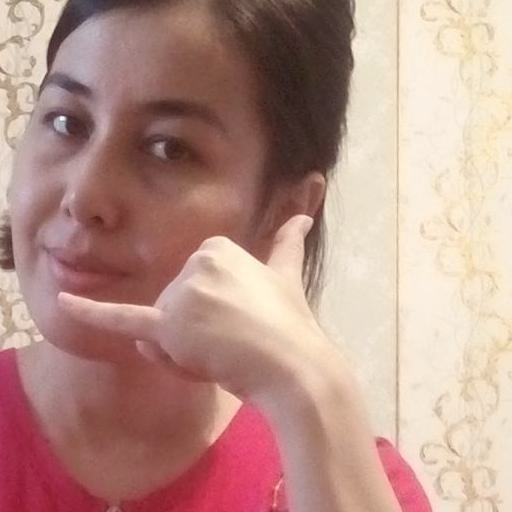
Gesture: call